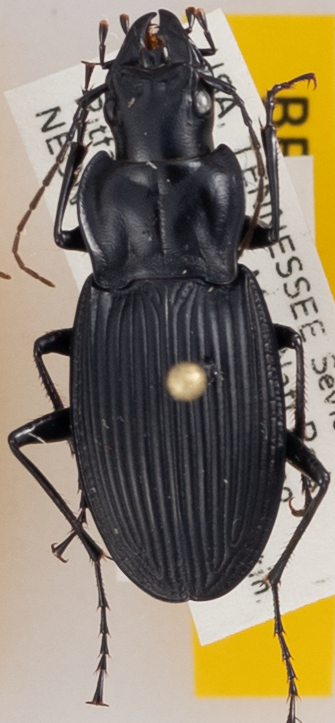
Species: Dicaelus teter
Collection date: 2017-04-18
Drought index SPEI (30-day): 0.096
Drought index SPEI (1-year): -1.45
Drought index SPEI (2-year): -1.01